Buffer (rail transport)

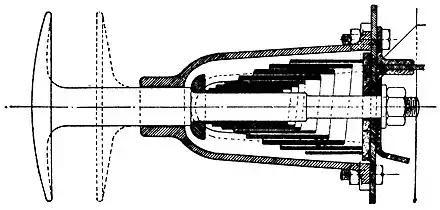
Diagram showing volute spring within the buffer assembly of a railway car (with dotted lines showing compressed position), invented 1848

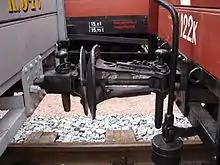
Center buffer coupling on the Saxon narrow-gauge railways

Since the relatively thin buffer rods often bent during operation and caused major damage in accidents, the German state railways developed the plunger buffer. The buffer plate sits on a steel tube with a larger diameter, which is therefore more resistant to bending.